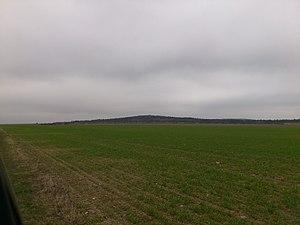
Photographie prise à Warmeriville dans le cimetière allemand où les corps des victimes du tunnel du Mont Cornillet (conflit 1914-1918)
Le mont Cornillet est un sommet du département français de la Marne culminant à 206 mètres d'altitude sur la commune de Prosnes, à l'est de Reims.